Love's Metamorphosis

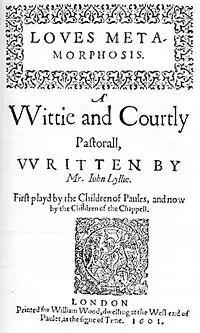
Title page of "Love's Metamorphosis".

Love's Metamorphosis is an Elizabethan era stage play, an allegorical pastoral written by John Lyly. It was the last of his dramas to be printed.